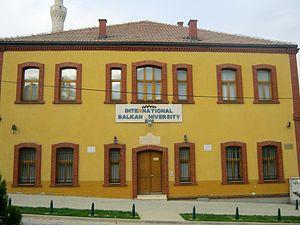
Le Musée de la Ville de Skopje est un musée de la Macédoine du Nord. Il se trouve à Skopje, la capitale du pays, et présente l'histoire de la ville. Fondé en 1949, il s'est installé en 1970 dans l'ancienne gare de la ville, en partie détruite lors d'un séisme en 1963. Le musée occupe un tiers de cette ancienne gare, conservée partiellement en ruines pour commémorer le tremblement de terre, qui détruisit par ailleurs 80 % de la ville.